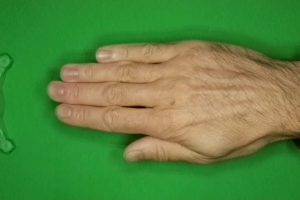
Label: paper